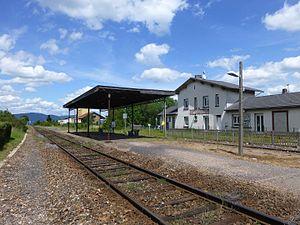
Gare de Saint-Léonard (Vosges)